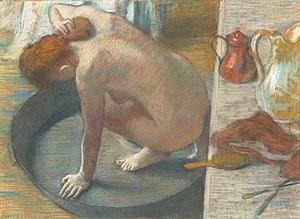
Hilaire Germain Edgar de Gas, dit Edgar Degas, né le 19 juillet 1834 à Paris et mort le 27 septembre 1917 dans la même ville, est un artiste peintre, graveur, sculpteur et photographe, naturaliste et impressionniste français.